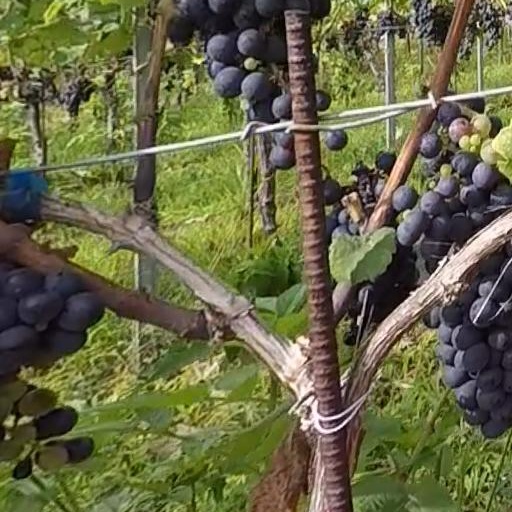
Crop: grape